Atlantic Studios

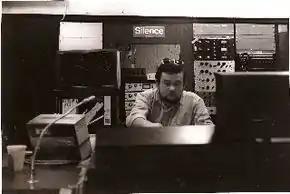
Gene Paul at Atlantic Records in the 1970s

Studio A – approximately 50' × 30' × 15', control room 20' × 15', and a later a Hidley redesign 24' × 24'. The control room had two generations of MCI consoles (the "black" console and then a 528), later the Hidley control room had a custom Neve. Monitors were by Altec, UREI and Hidley. Tommy Dowd early on installed variable acoustic sound traps that affected both the low frequency absorption and the reverberation time in the studio.